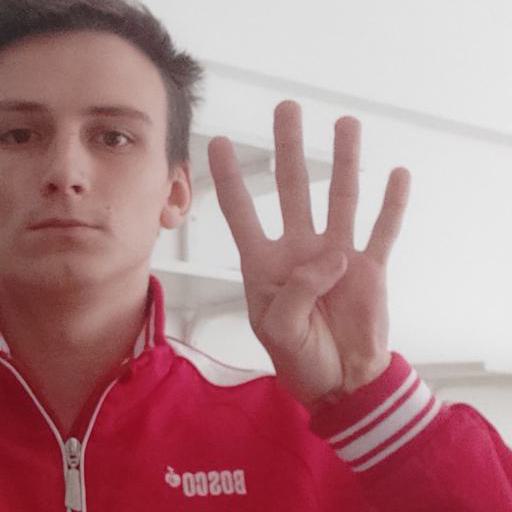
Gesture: four